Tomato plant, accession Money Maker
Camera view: tilt-top (135 deg); turntable rotation: 120 degrees
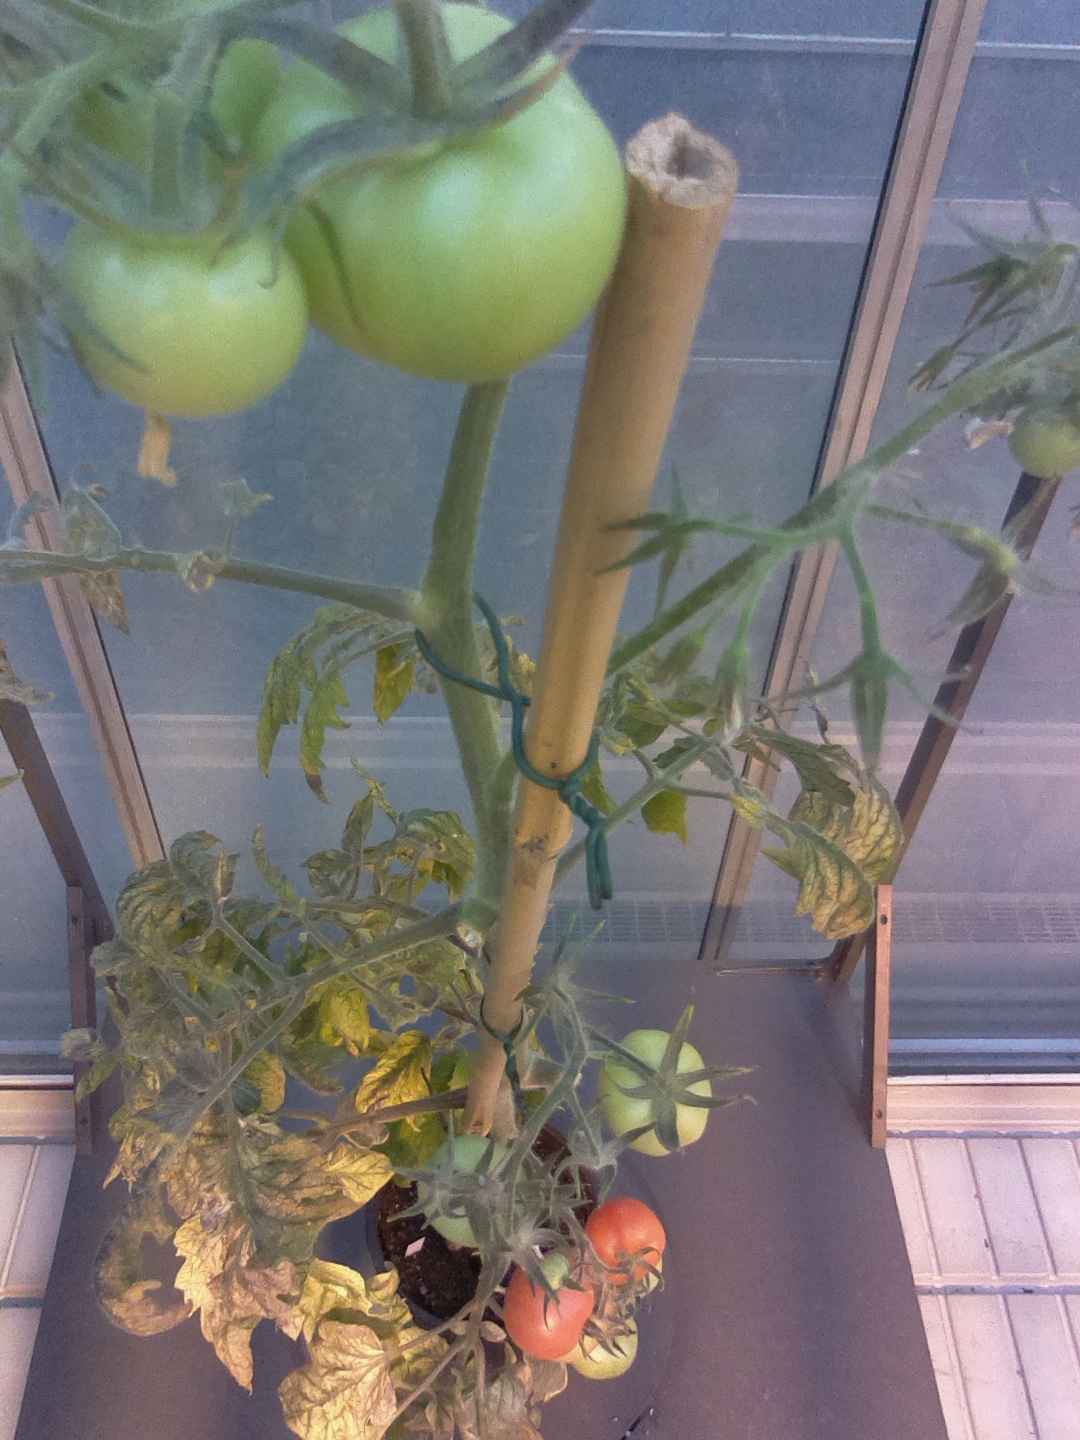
BBCH growth stage 83: 30%-40% of fruits show typical fully ripe color